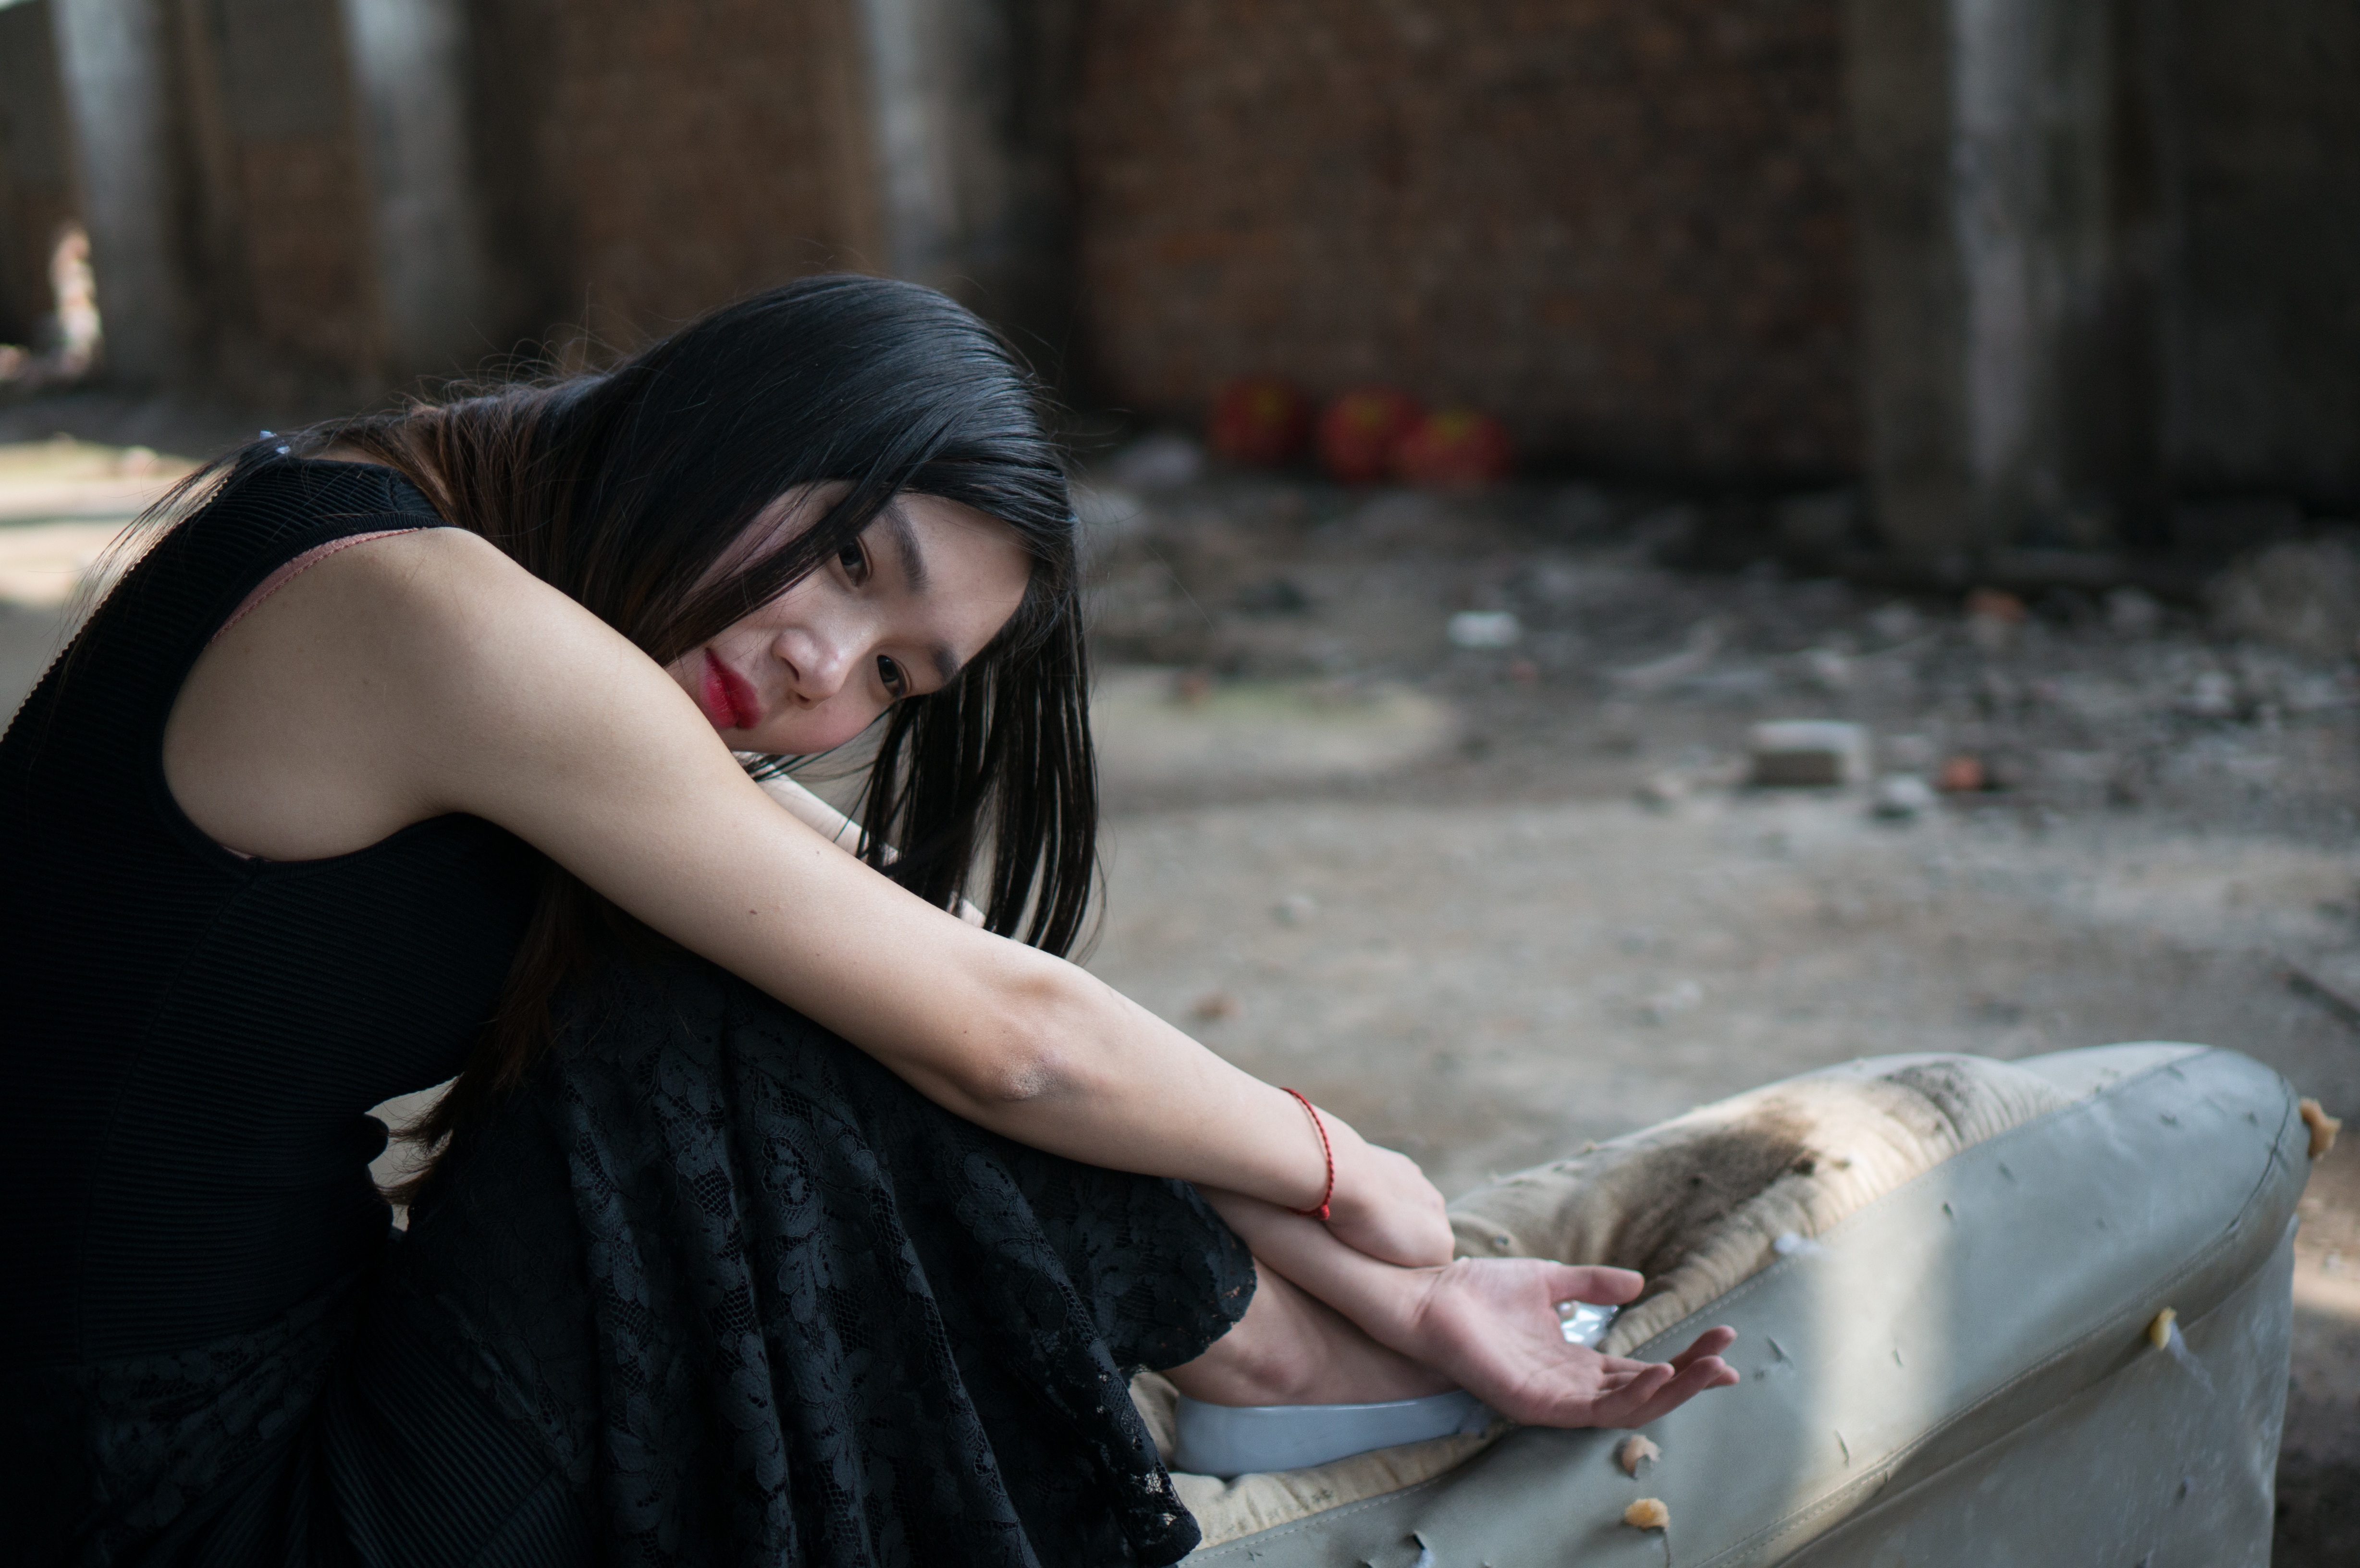
person, girl, woman, female, leg, child, lady, human body, girls, temple, photograph, beauty, interaction, photo shoot, human positions, women wearing black skirt, ruins of women